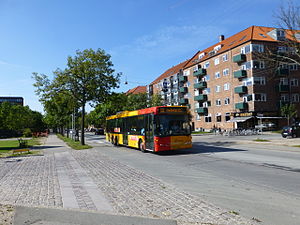
Vigerslev Allé
Linje 1A på Vigerslev Allé i 2014.
Vigerslev Allé er en hovedgade i Valby i København, der går fra Enghavevej i nordøst til Hvidovrevej i Hvidovre i sydvest. Den første del af gaden ligger langs med Vestbanen, men efterhånden trækker gaden længere mod syd og passerer undervejs Toftegårds Plads, den største plads i Valby. Senere passerer den under S-banen Ringbanen ved Vigerslev Allé Station, før den drejer mod sydvest og krydser Vigerslevvej, en del af Ring 2. Til sidst krydser gaden grænsen til Hvidovre Kommune ved Harrestrup Å og Vigerslevparken.